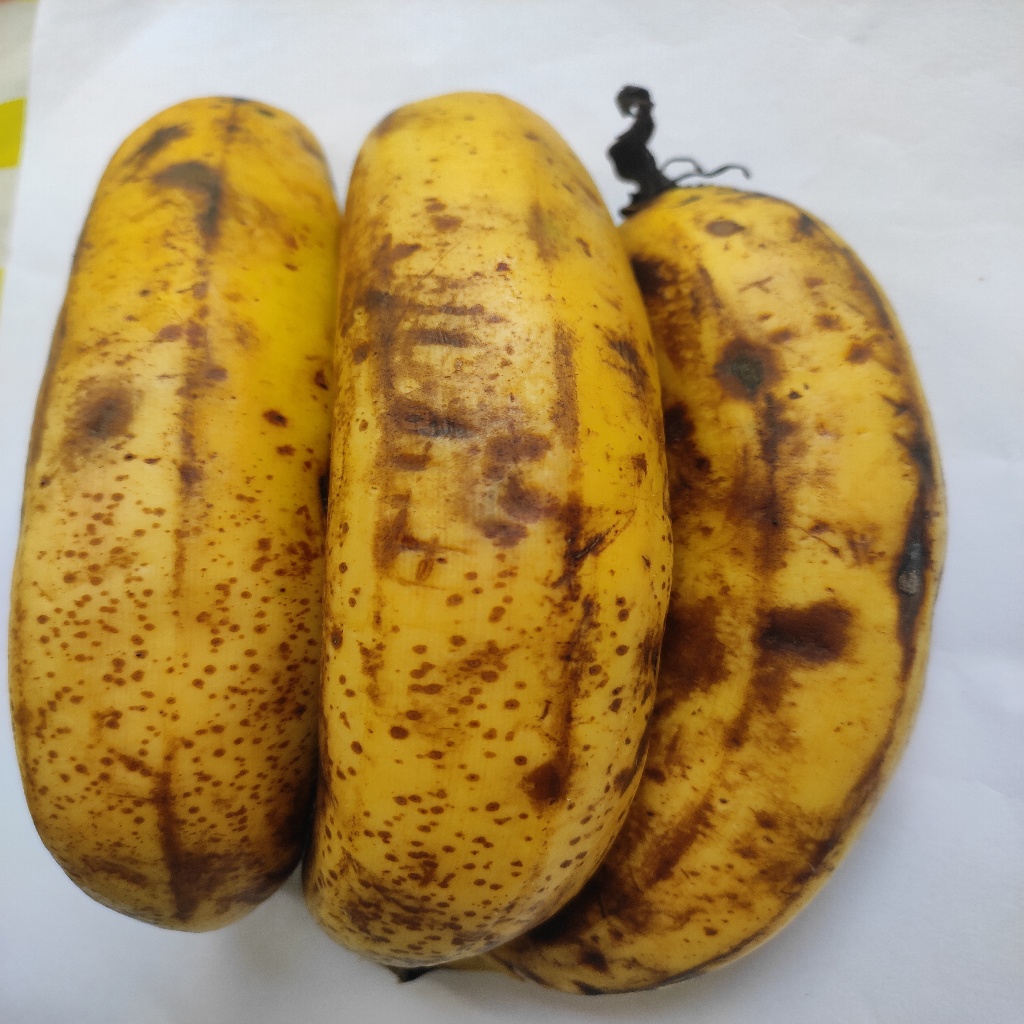
Crop: banana
Quality class: Class_B